Njangalude Veettile Athidhikal

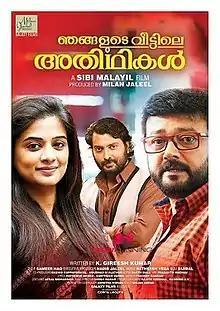
Poster

Njangalude Veettile Athidhikal is a 2014 Malayalam-language family drama film directed by Sibi Malayil. It stars Jayaram, after a long gap, opposite Priyamani in the lead; Priyamani has been paired up with Jayaram for the first time. Narain, Innocent, Kalabhavan Shajon, and Lena play significant roles in the film. The movie is penned by K. Gireesh Kumar. The background score and soundtrack are composed by Bijibal and Ratheesh Vega respectively. Kalabhavan Shajon debuts as a singer in the film through the song "Maaye Maaye".